American popular music

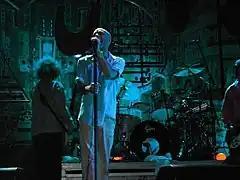
R.E.M. became one of the pioneering bands of alternative rock in the 1980s.

By the 1960s, the term "rhythm and blues" had no longer been in wide use; instead, terms such as "soul music" were used to describe popular music by black artists. In the 1980s, however, "rhythm and blues" came back into use, most often in the form of "R&B", a usage that has continued to the present. Contemporary R&B arose when sultry funk singers like Prince became very popular, alongside dance-oriented pop stars like Michael Jackson and Madonna.